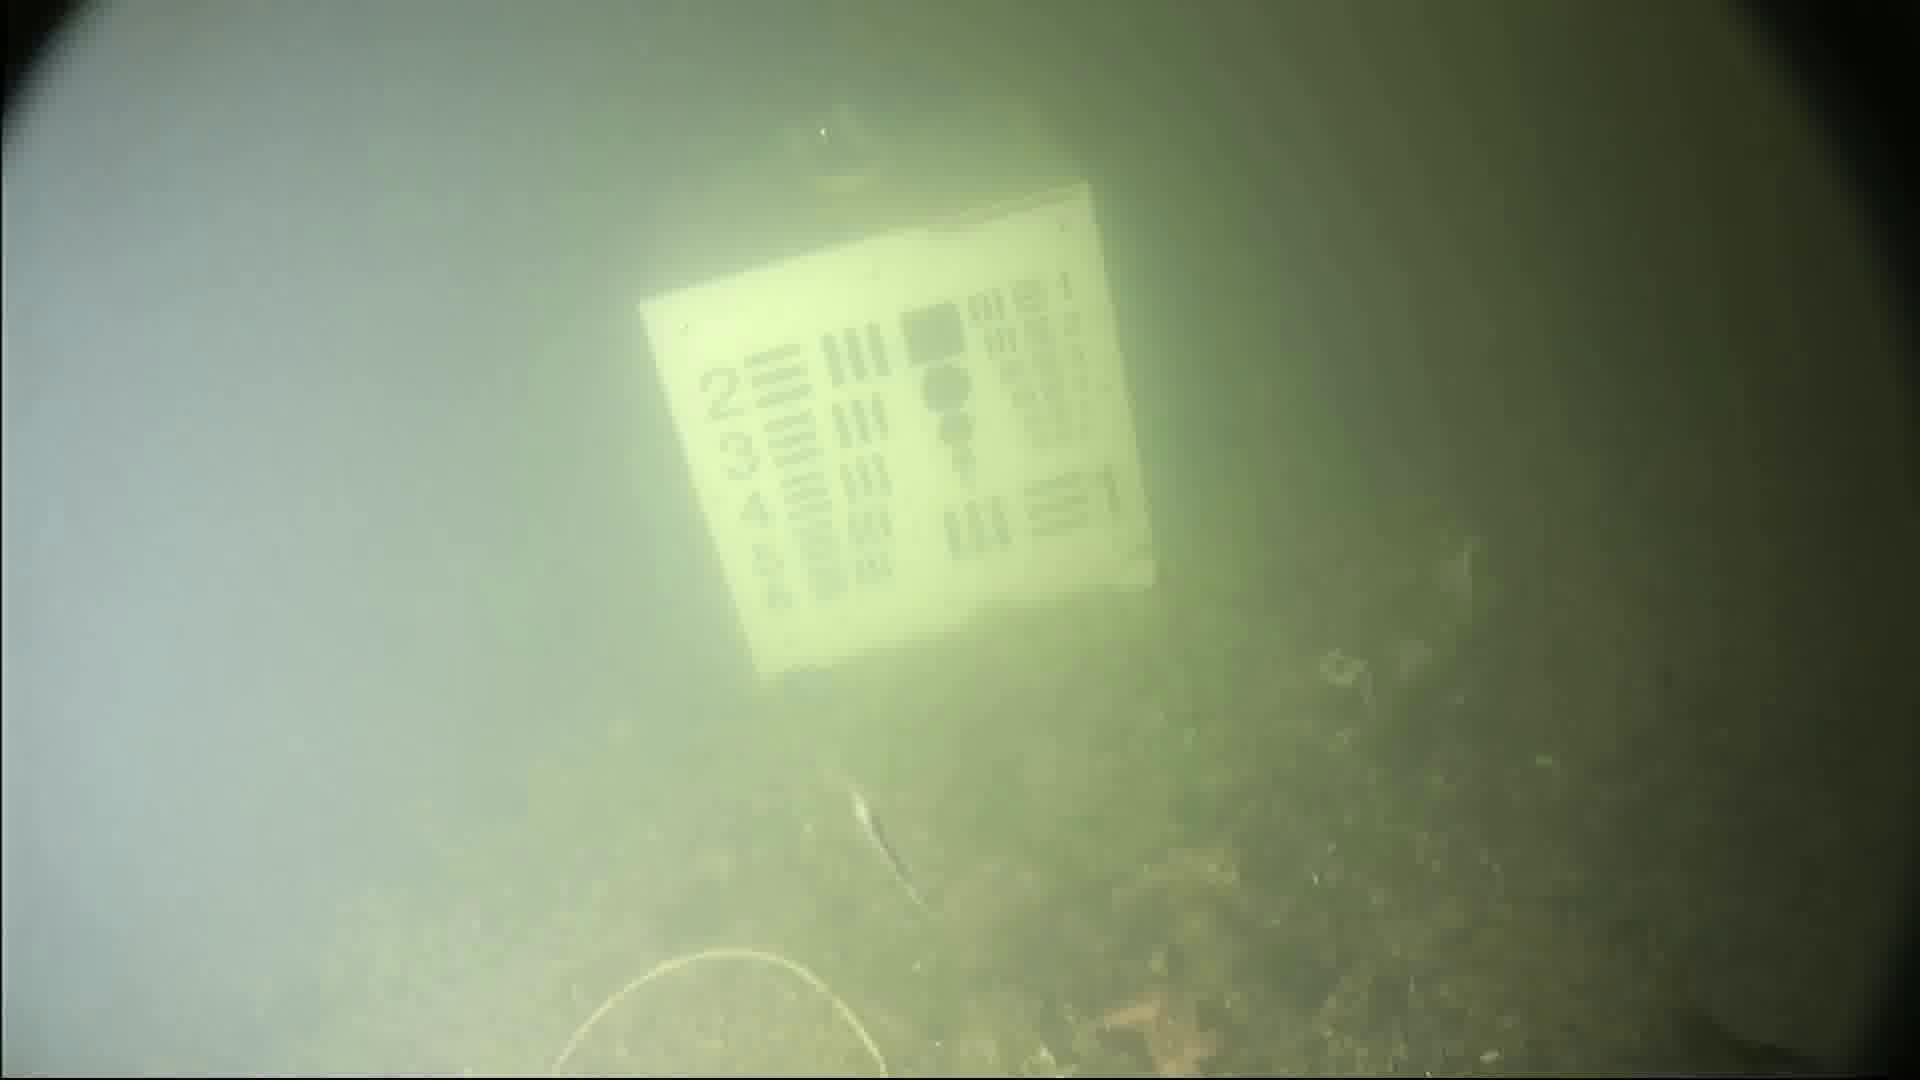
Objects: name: small_fish
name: starfish